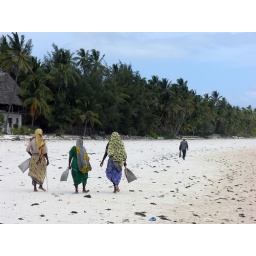
Women walking along the beach in Bwejuu, Zanzibar